Censorship in Russia

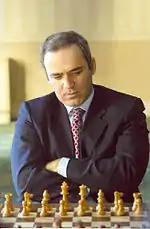
Garry Kasparov

On 7 July 2009, without any court order, on the orders of the Ministry of the Interior, a supplier was blocked from accessing the project site Khronos. According to the official version the site was blocked because of its presentation of Adolf Hitler's forbidden digital book, Mein Kampf. However Khronos founder, Vyacheslav Rumyantsev, is convinced that the real reason is not the widespread distribution of the book on the Internet, but the criticism of the governor of Valentina Matvienko, following her decision to reduce subsidies to Leningrad's historic site that did not like at all on the site.